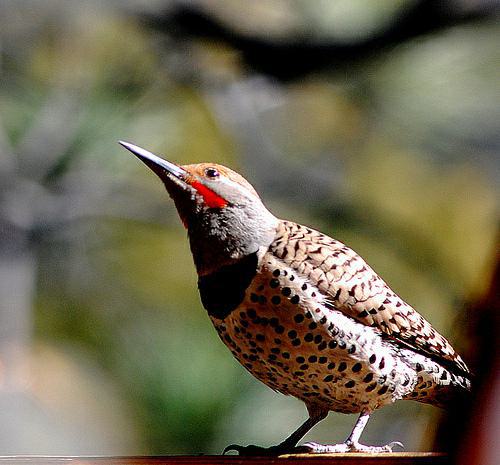
A photo of a northern flicker